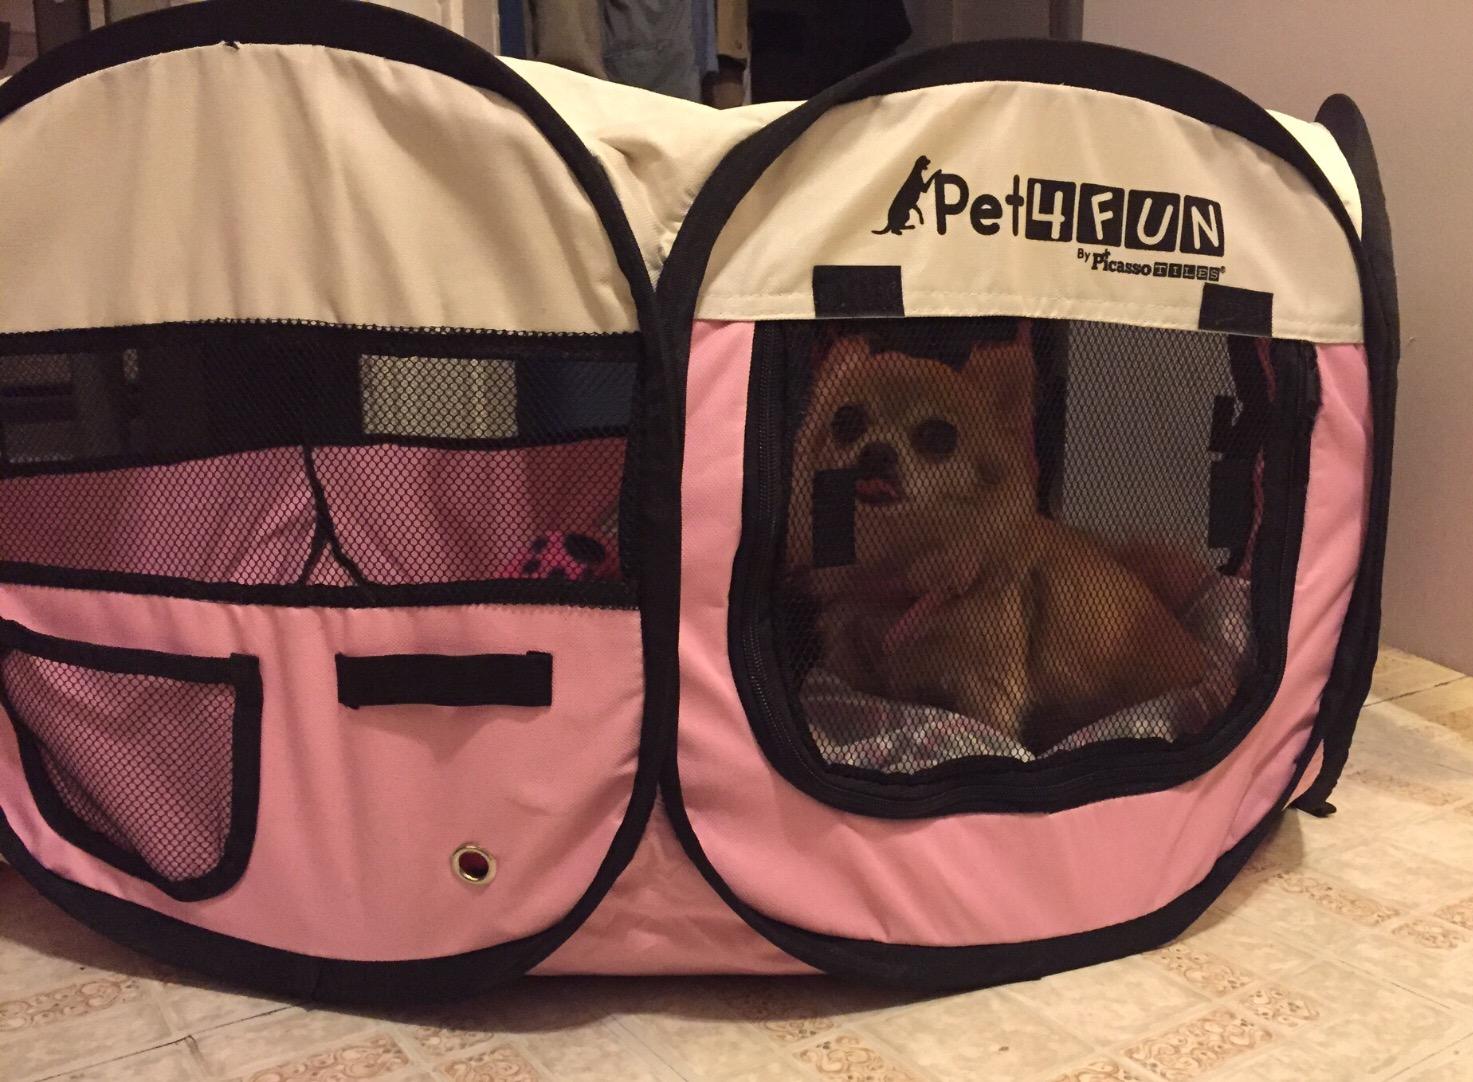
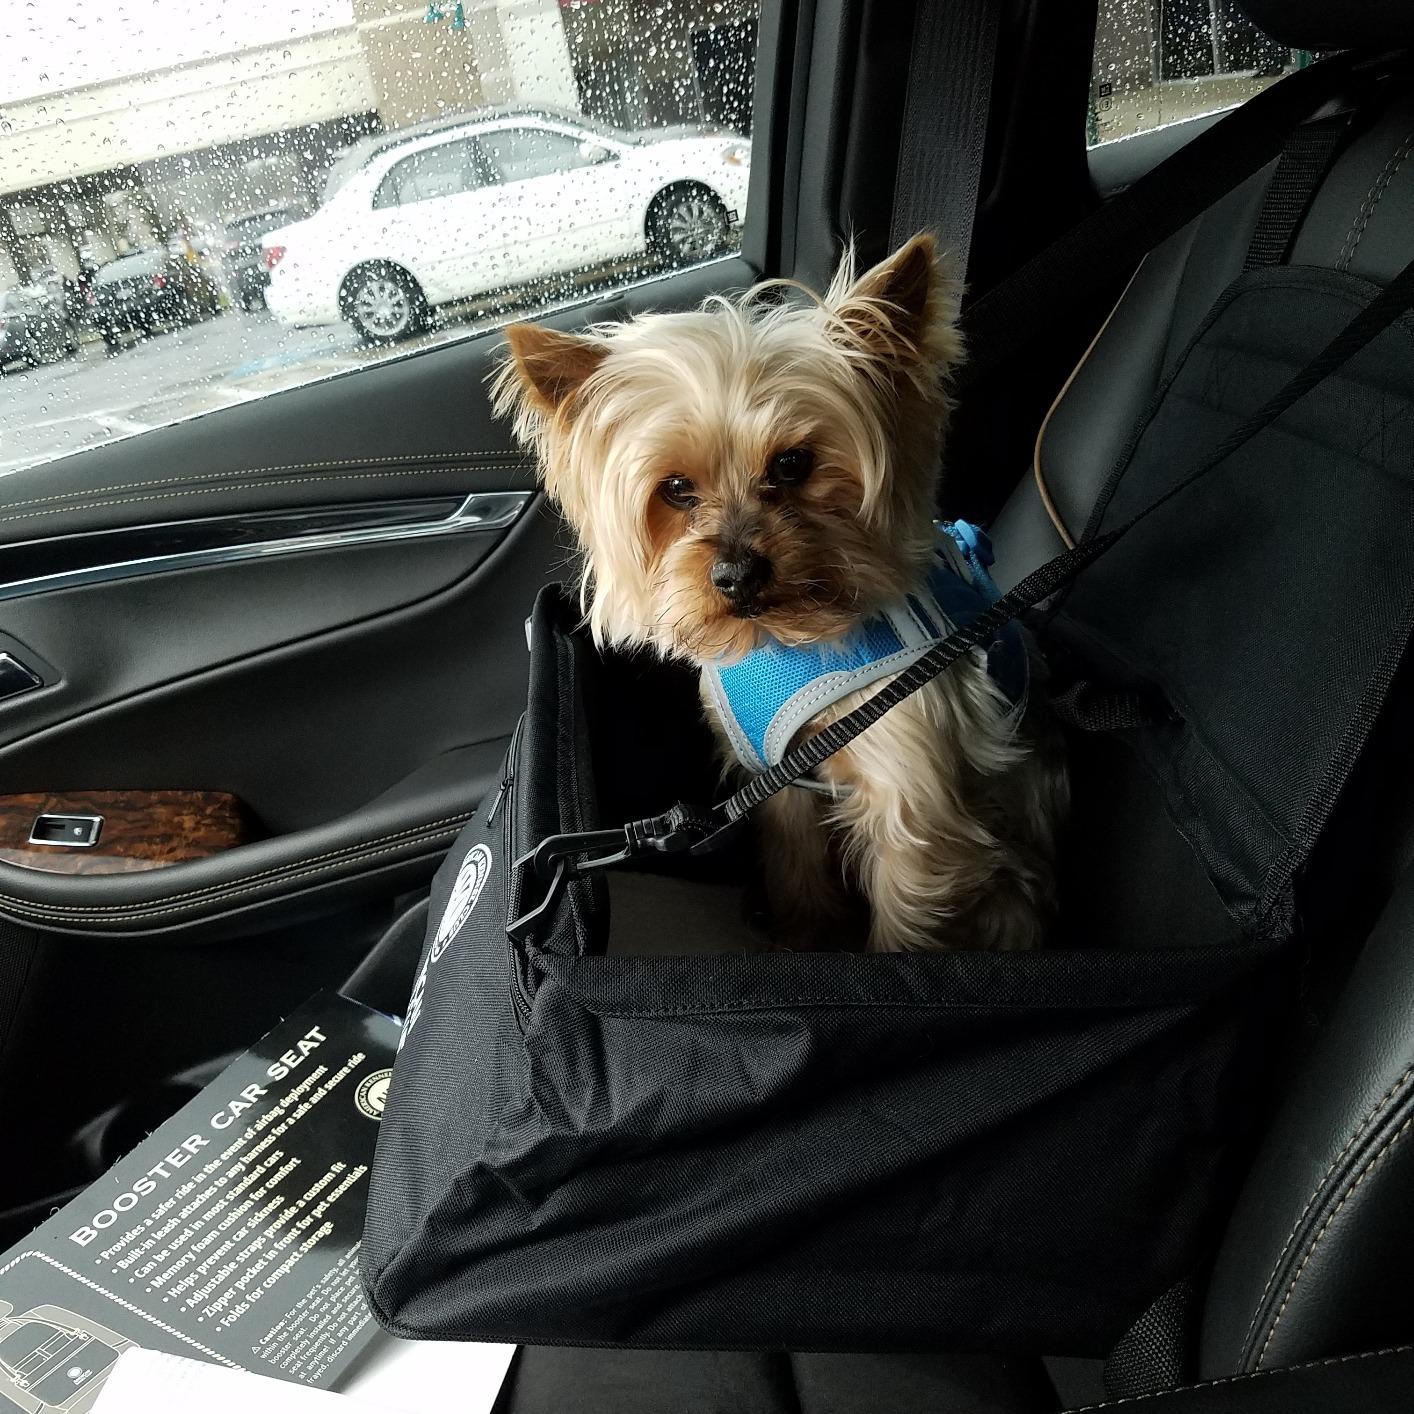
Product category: items_kennel
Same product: no